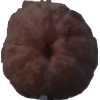
Label: orange_peeled